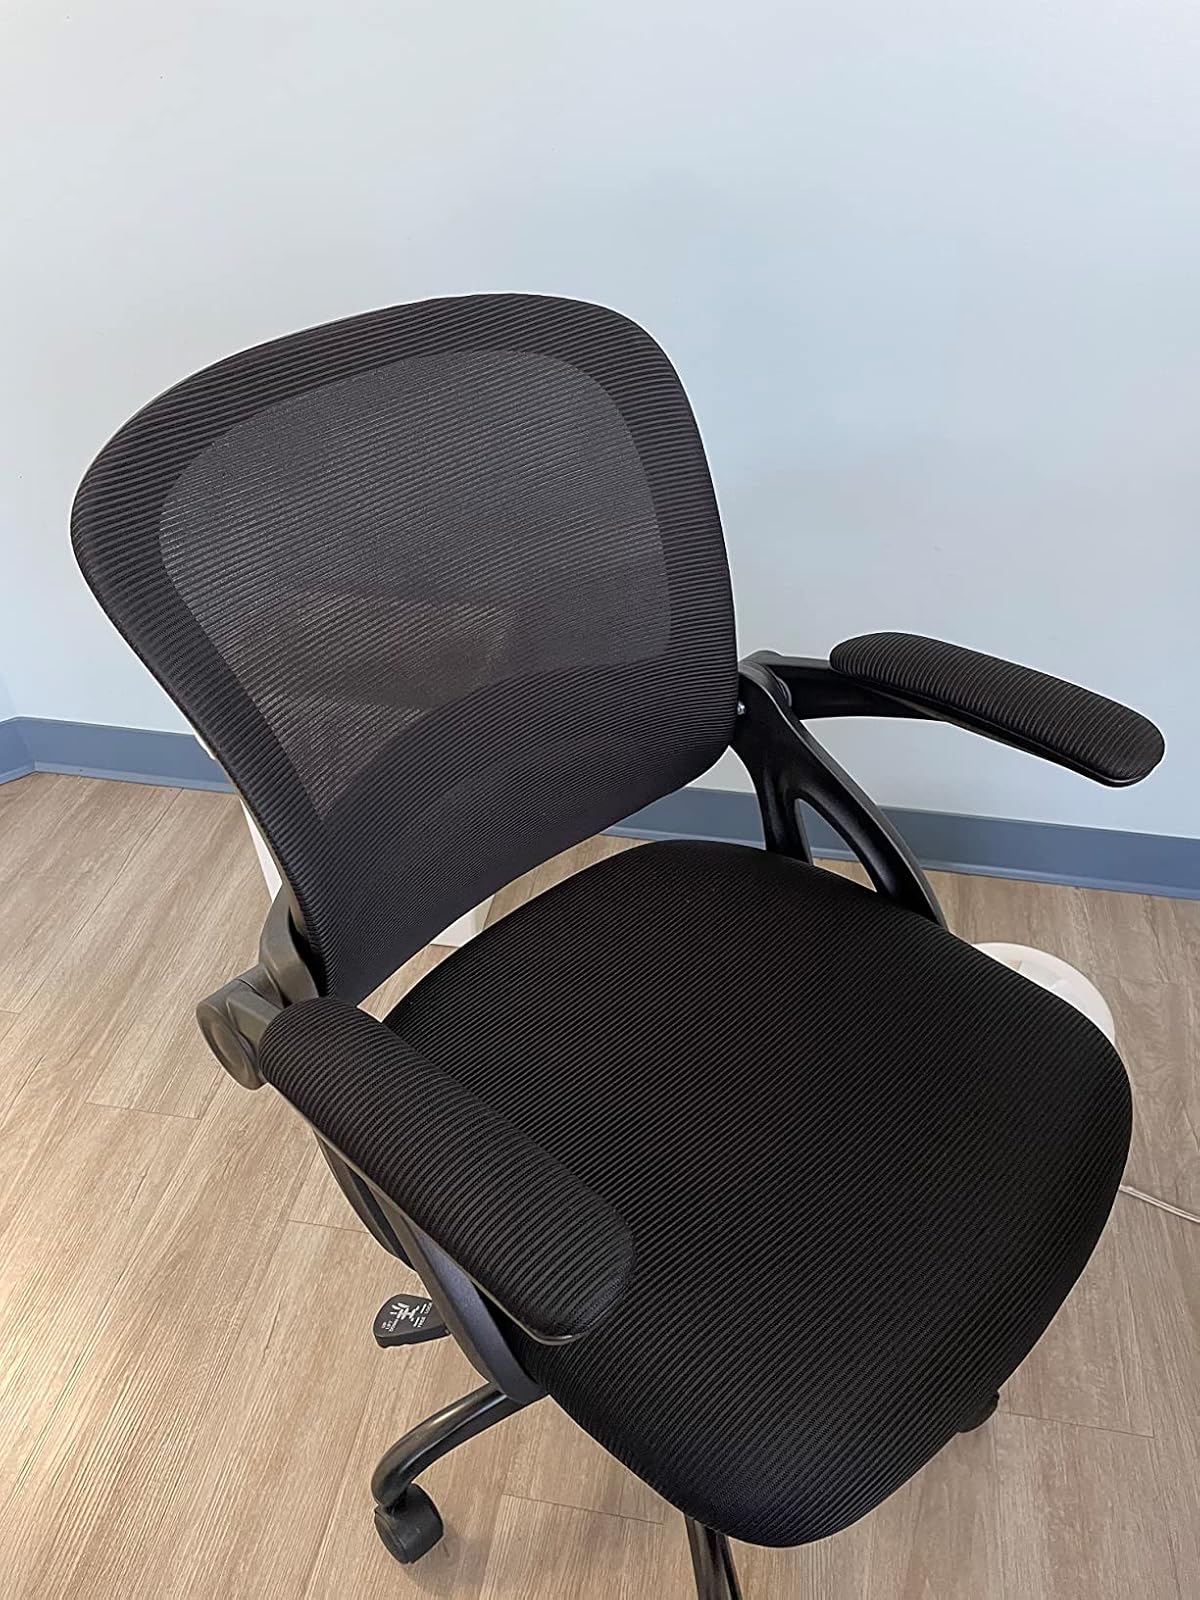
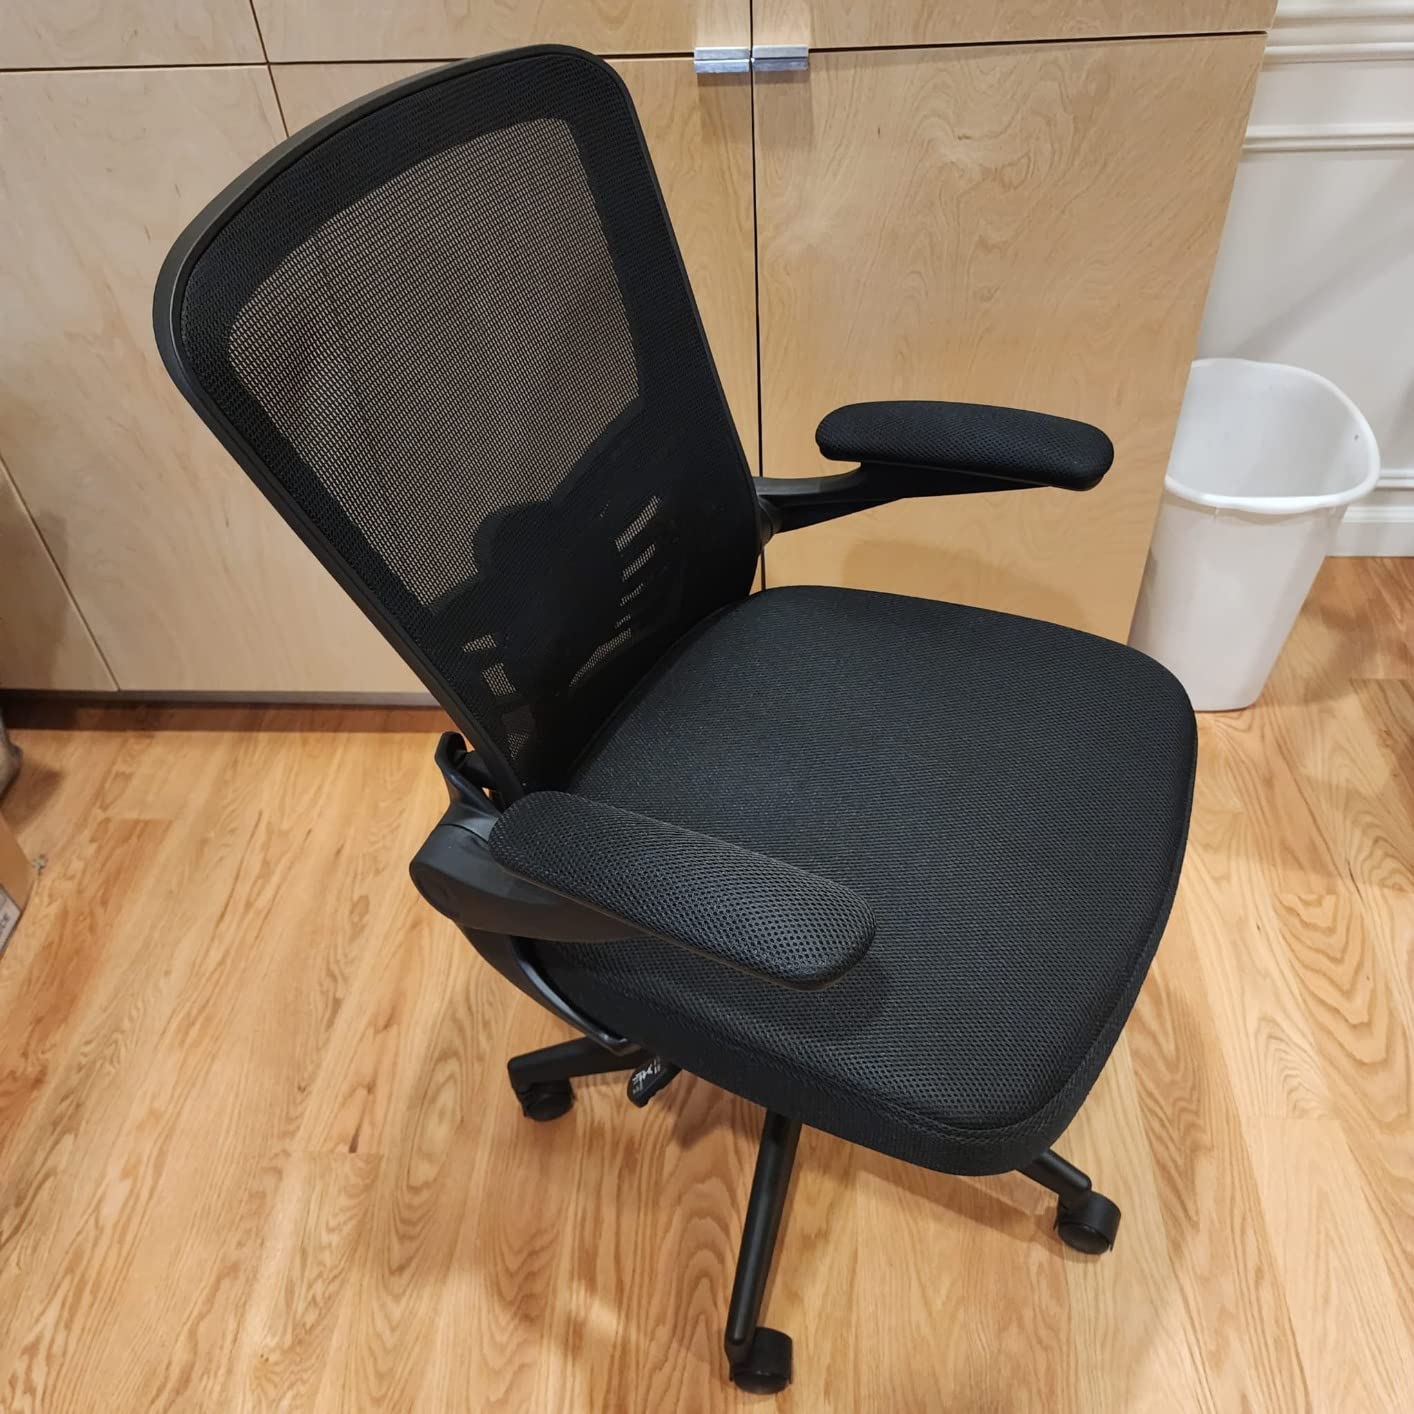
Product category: items_chair
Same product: no